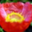
Label: poppy